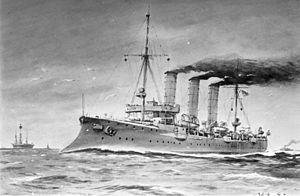
Le SMS Berlin est un petit croiseur de la Kaiserliche Marine puis de la Reichsmarine, appartenant à la classe Bremen.